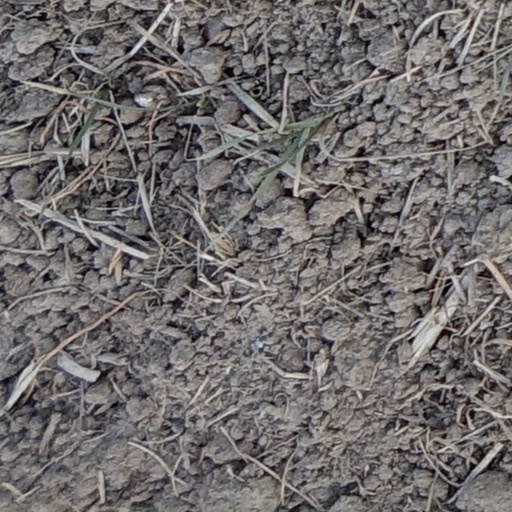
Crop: wheat